Shantou

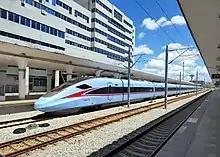
A high-speed train leaving Shantou for Guangzhou, 2022

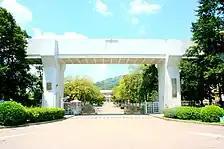
This is the entrance gate to Shantou University

There are 3 railway stations which serve Shantou: Chaoshan Railway Station and Chaoyang railway station which lie on the Xiamen-Shenzhen Railway line, and Shantou Railway Station which lies on the Guangzhou–Meizhou–Shantou Railway and is under construction for the Guangzhou-Shanwei-Shantou 350 km/h high speed railway.